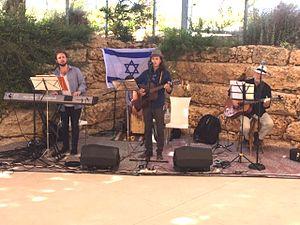
Jour de louange est une initiative mondiale énoncée par le chancelier et fondateur de CJCUC, le rabbin Shlomo Riskin et le directeur exécutif de CJCUC, David Nekrutman. L'initiative prend à se former dans un événement annuel le jour de Yom Haʿatzmaout dans quel monde les chrétiens sont appelés et invité par le rabbin Riskin à réciter le Hallel avec le peuple juif dans une célébration de louer Dieu pour l'État d'Israël.